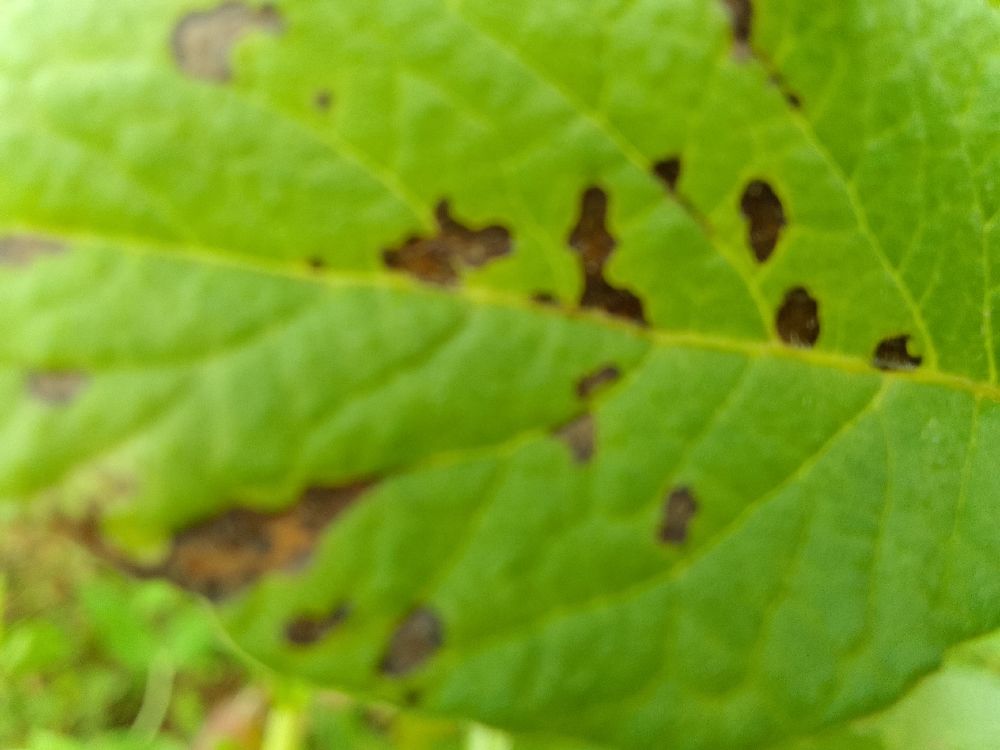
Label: Early blight